Paleontology in Oklahoma

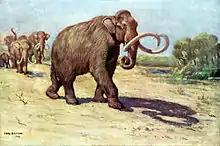
1909 restoration of a herd of Columbian mammoths by Charles R. Knight.

As the Rocky Mountains rose during the early Cenozoic, rivers drained off them and into Oklahoma. Sediments deposited by these rivers would preserve petrified wood and mammal fossils. Sediments were generally being eroded away from Oklahoma during the later portion of the Cenozoic. The High Plains of the western part of Oklahoma preserve evidence for the presence of camels, creodonts, and horses during the Pliocene. During the ensuing Pleistocene epoch, resident animals included mammoths and mastodon. Their fossils were preserved in several different regions of Oklahoma. Typical Oklahoman proboscidean fossils are teeth and tusks, often preserved in gravel pits, but complete skeletons are also known. Other mammals found in Pleistocene Oklahoma included "Glyptotherium", a large, heavily armored mammal related to the armadillo.